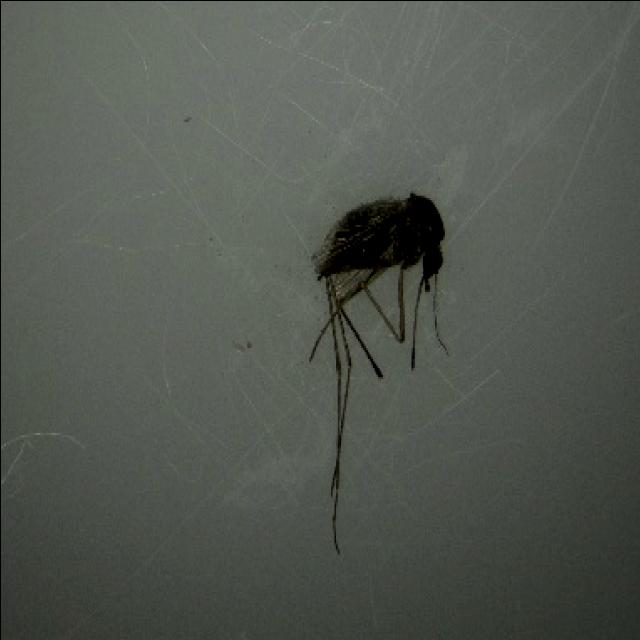
Species: aedes_vexans